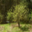
Label: willow_tree